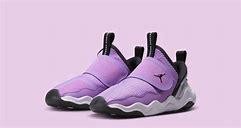
Brand: Jordan
Model: 23 7